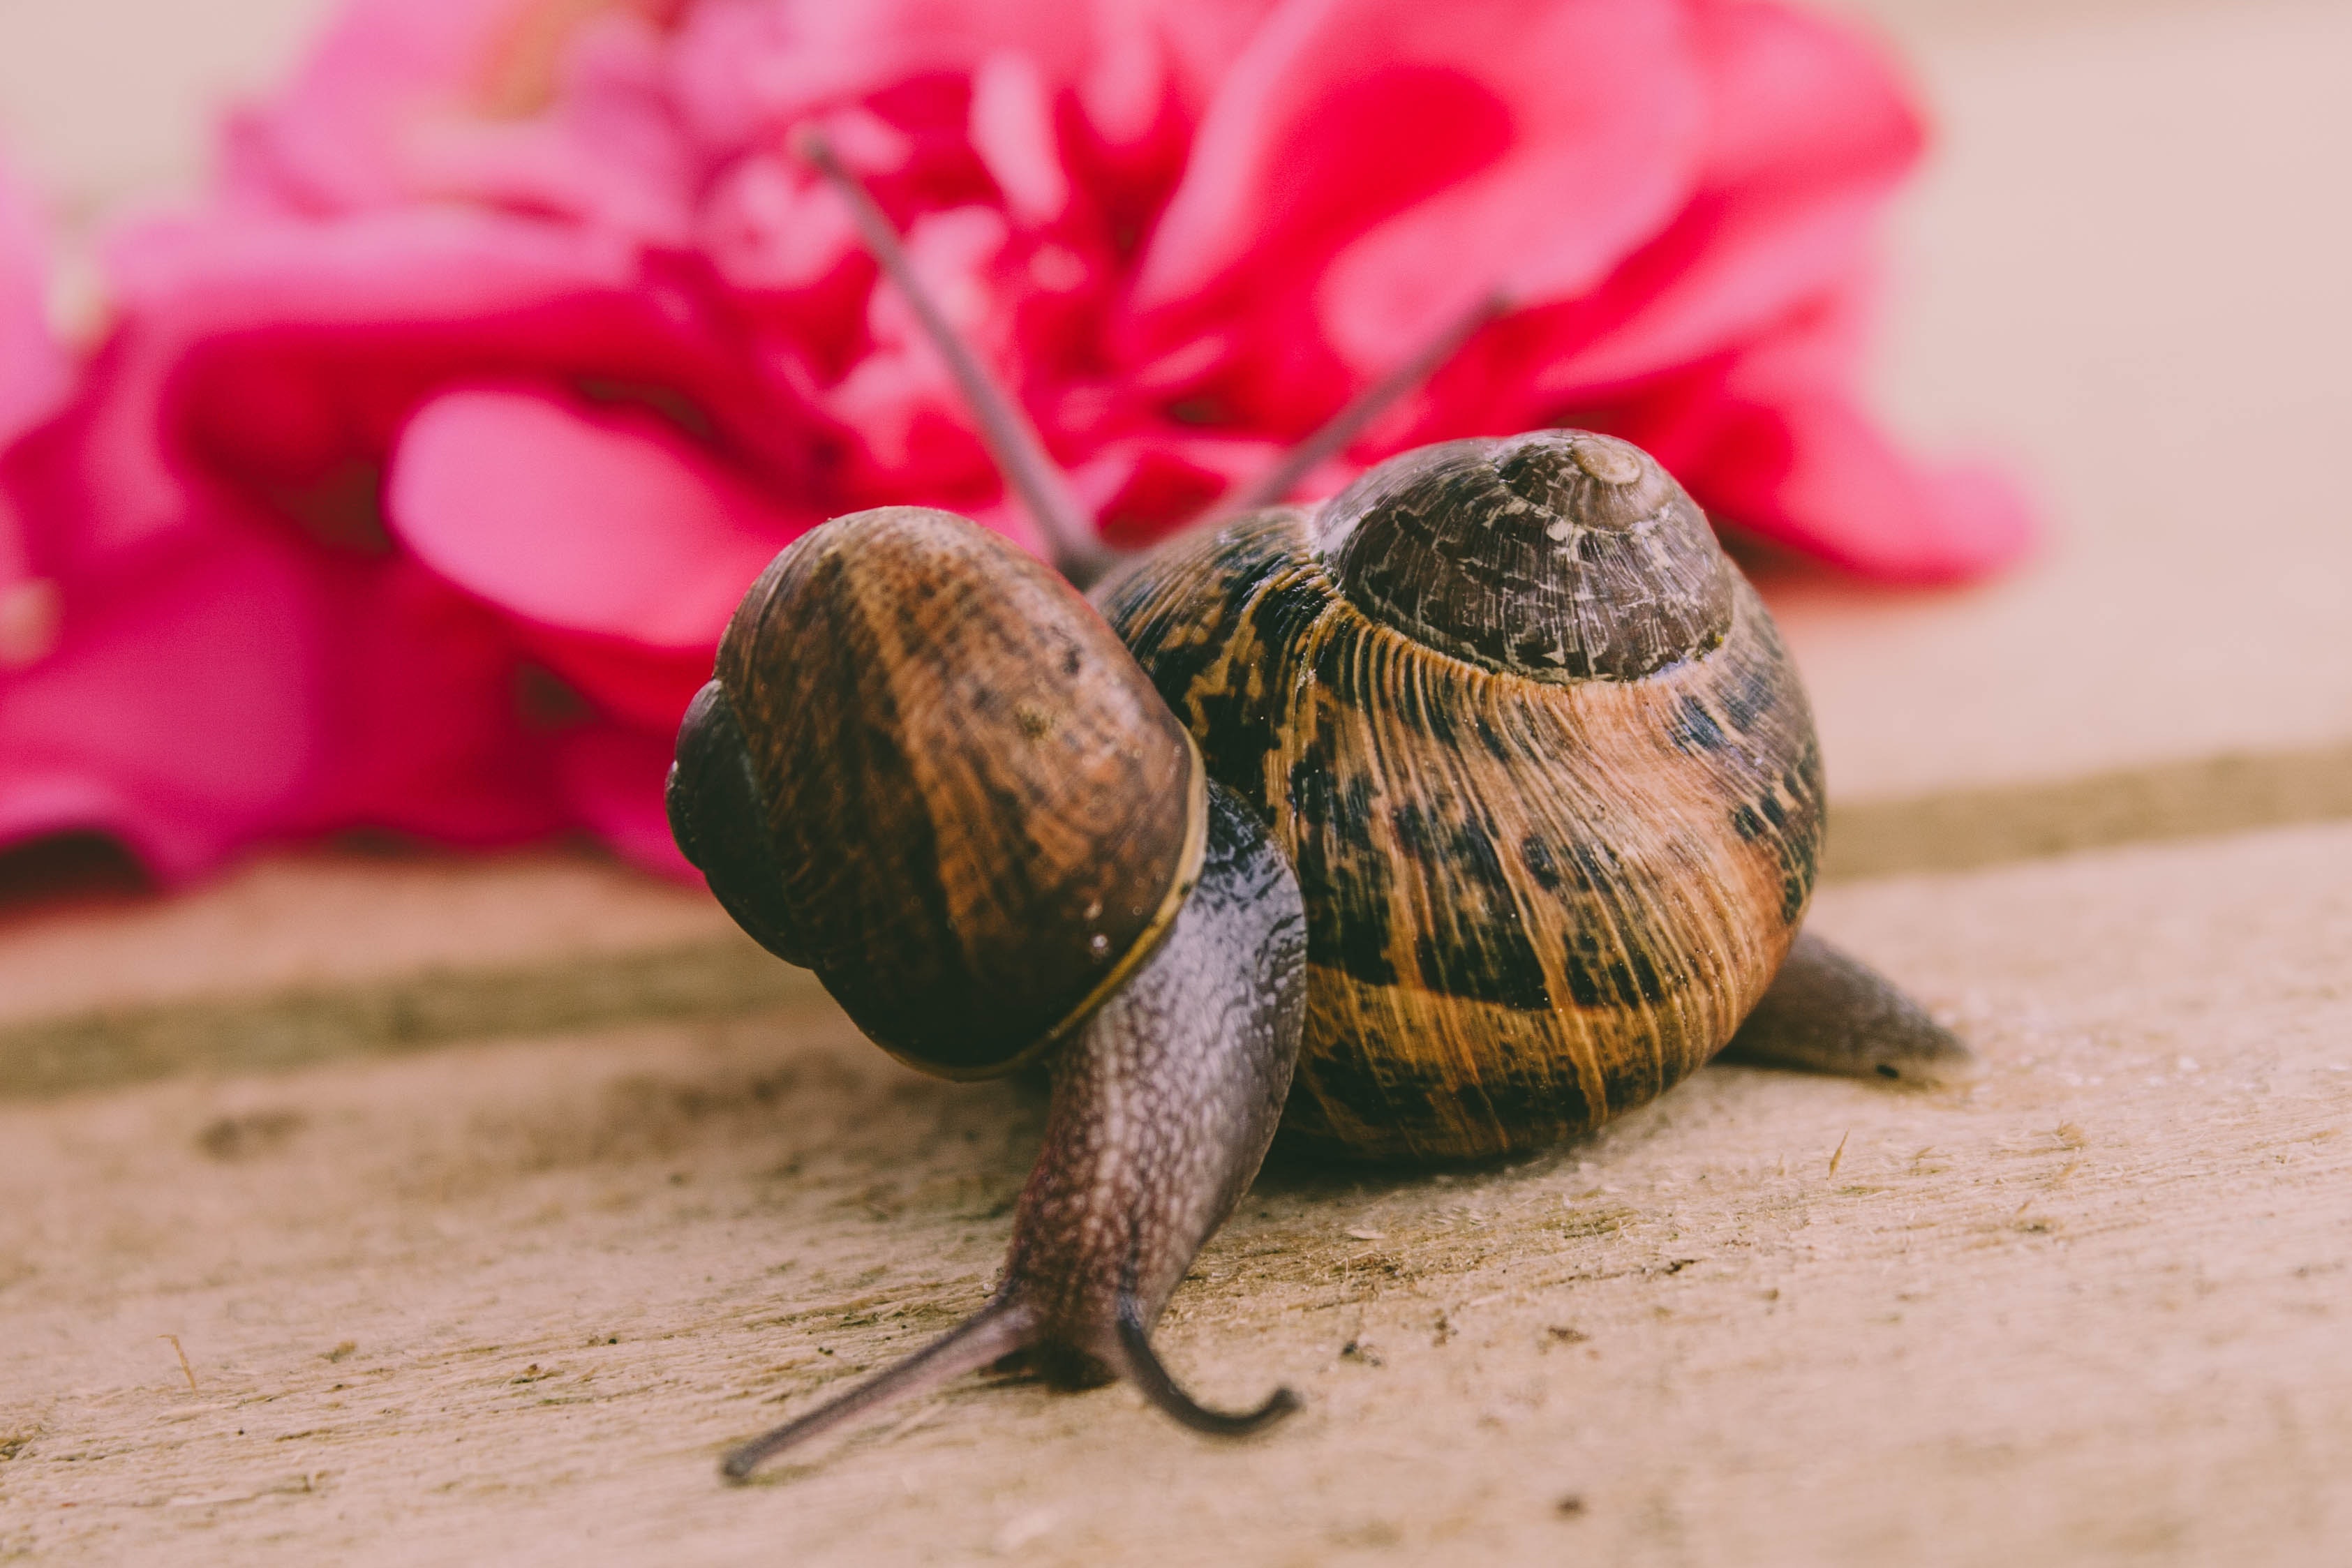
close up, macro photography, snail